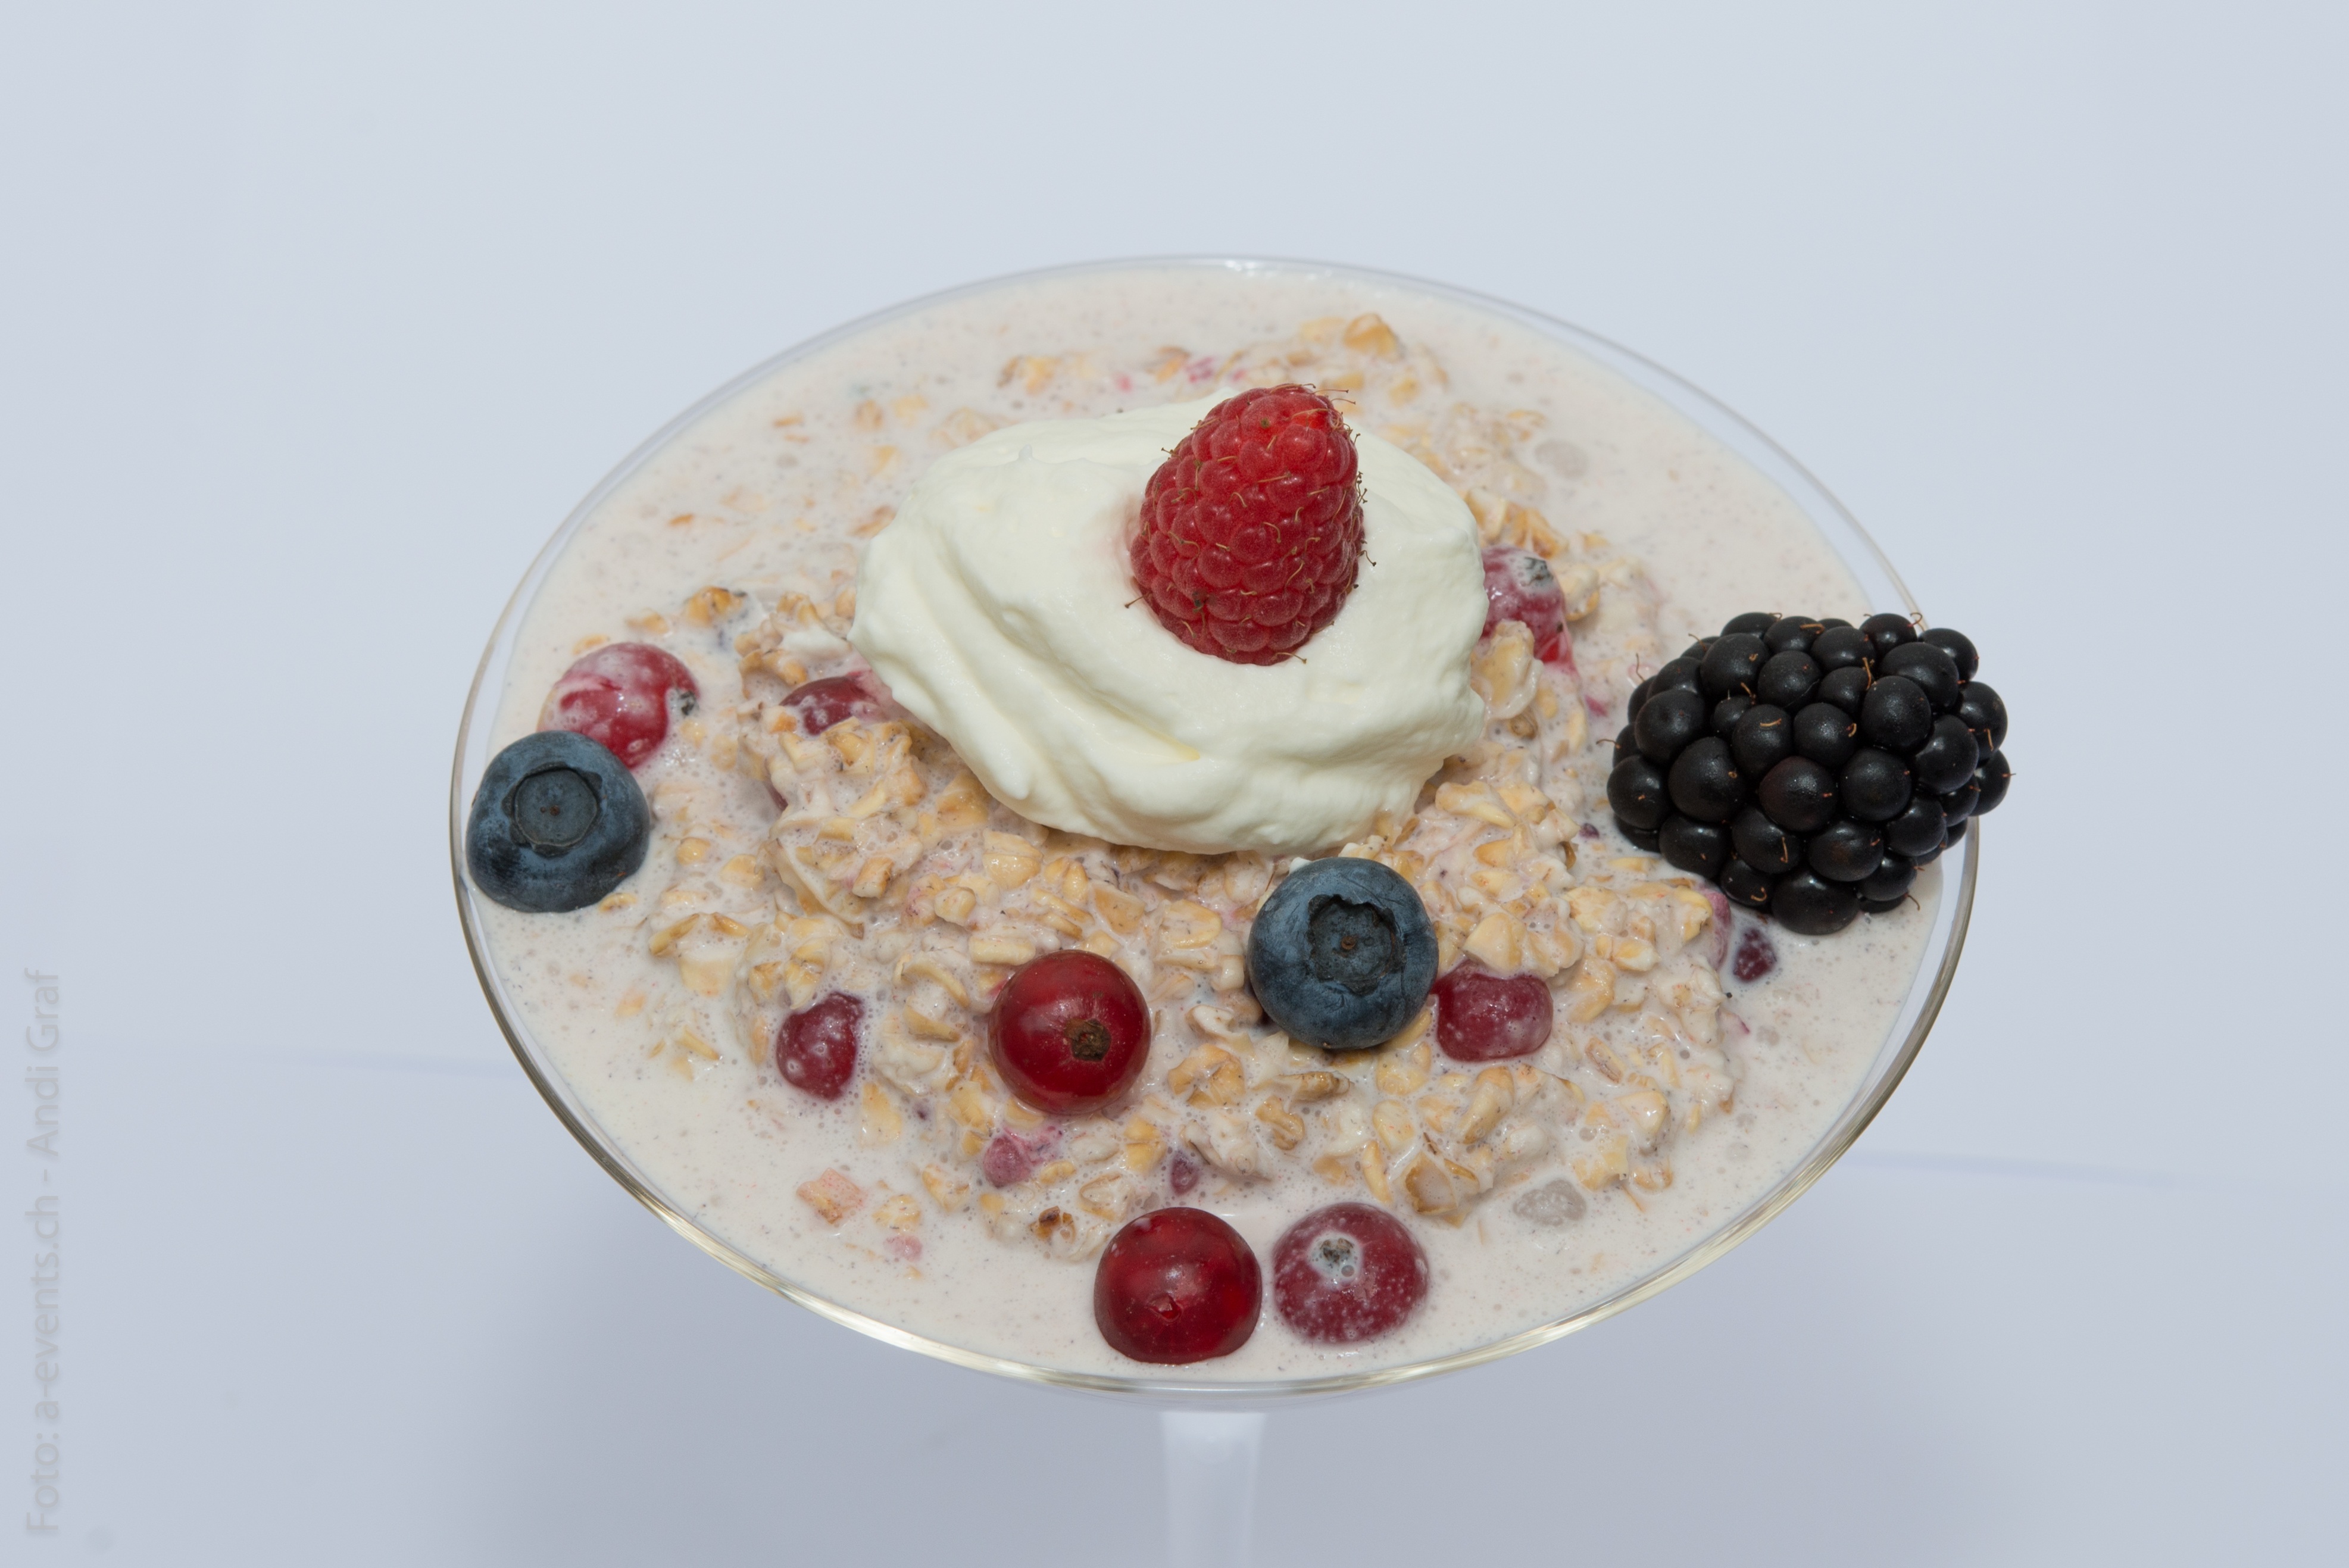
plant, fruit, berry, sweet, dish, meal, food, harvest, produce, breakfast, healthy, dessert, cuisine, dairy product, cereal, berries, raspberries, fruits, vitamins, blackberries, muesli, parfait, pavlova, swiss speciality, frutti di bosco